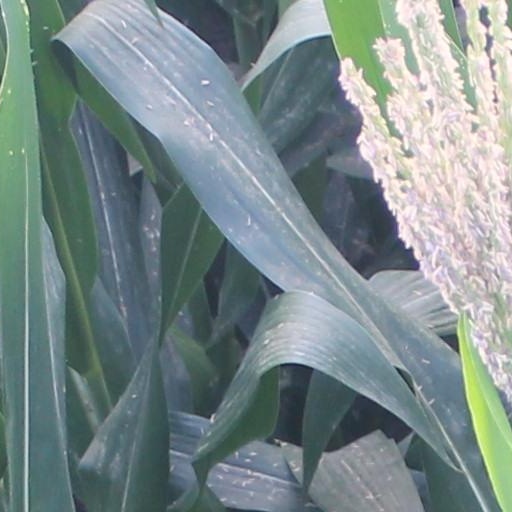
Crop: maize; corn